Silvestro Valier

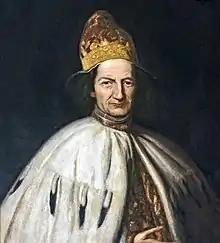
Portrait by Niccolò Cassana, 1694

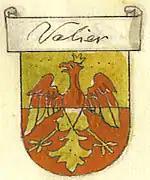
Coat of arms of the Valier family

Silvestro Valier or Valiero (Venice, 28 March 1630 – Venice, 7 July 1700) was the 109th Doge of Venice, reigning from his election on 25 February 1694 until his death six years later. The Morean War between the Republic of Venice and the Ottoman Empire, which had been ongoing since 1684, came to an end during Valier's reign as Doge, in January 1699.